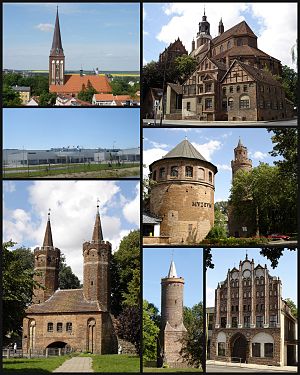
Stargard
Stargard er en by i voivodskabet Vestpommern i det nordvestlige Polen. Byen har 67.795 indbyggere og er en del af Stettin storbyområde. Stargard er hovedsæde for amtet Powiat stargardzki.